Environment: real
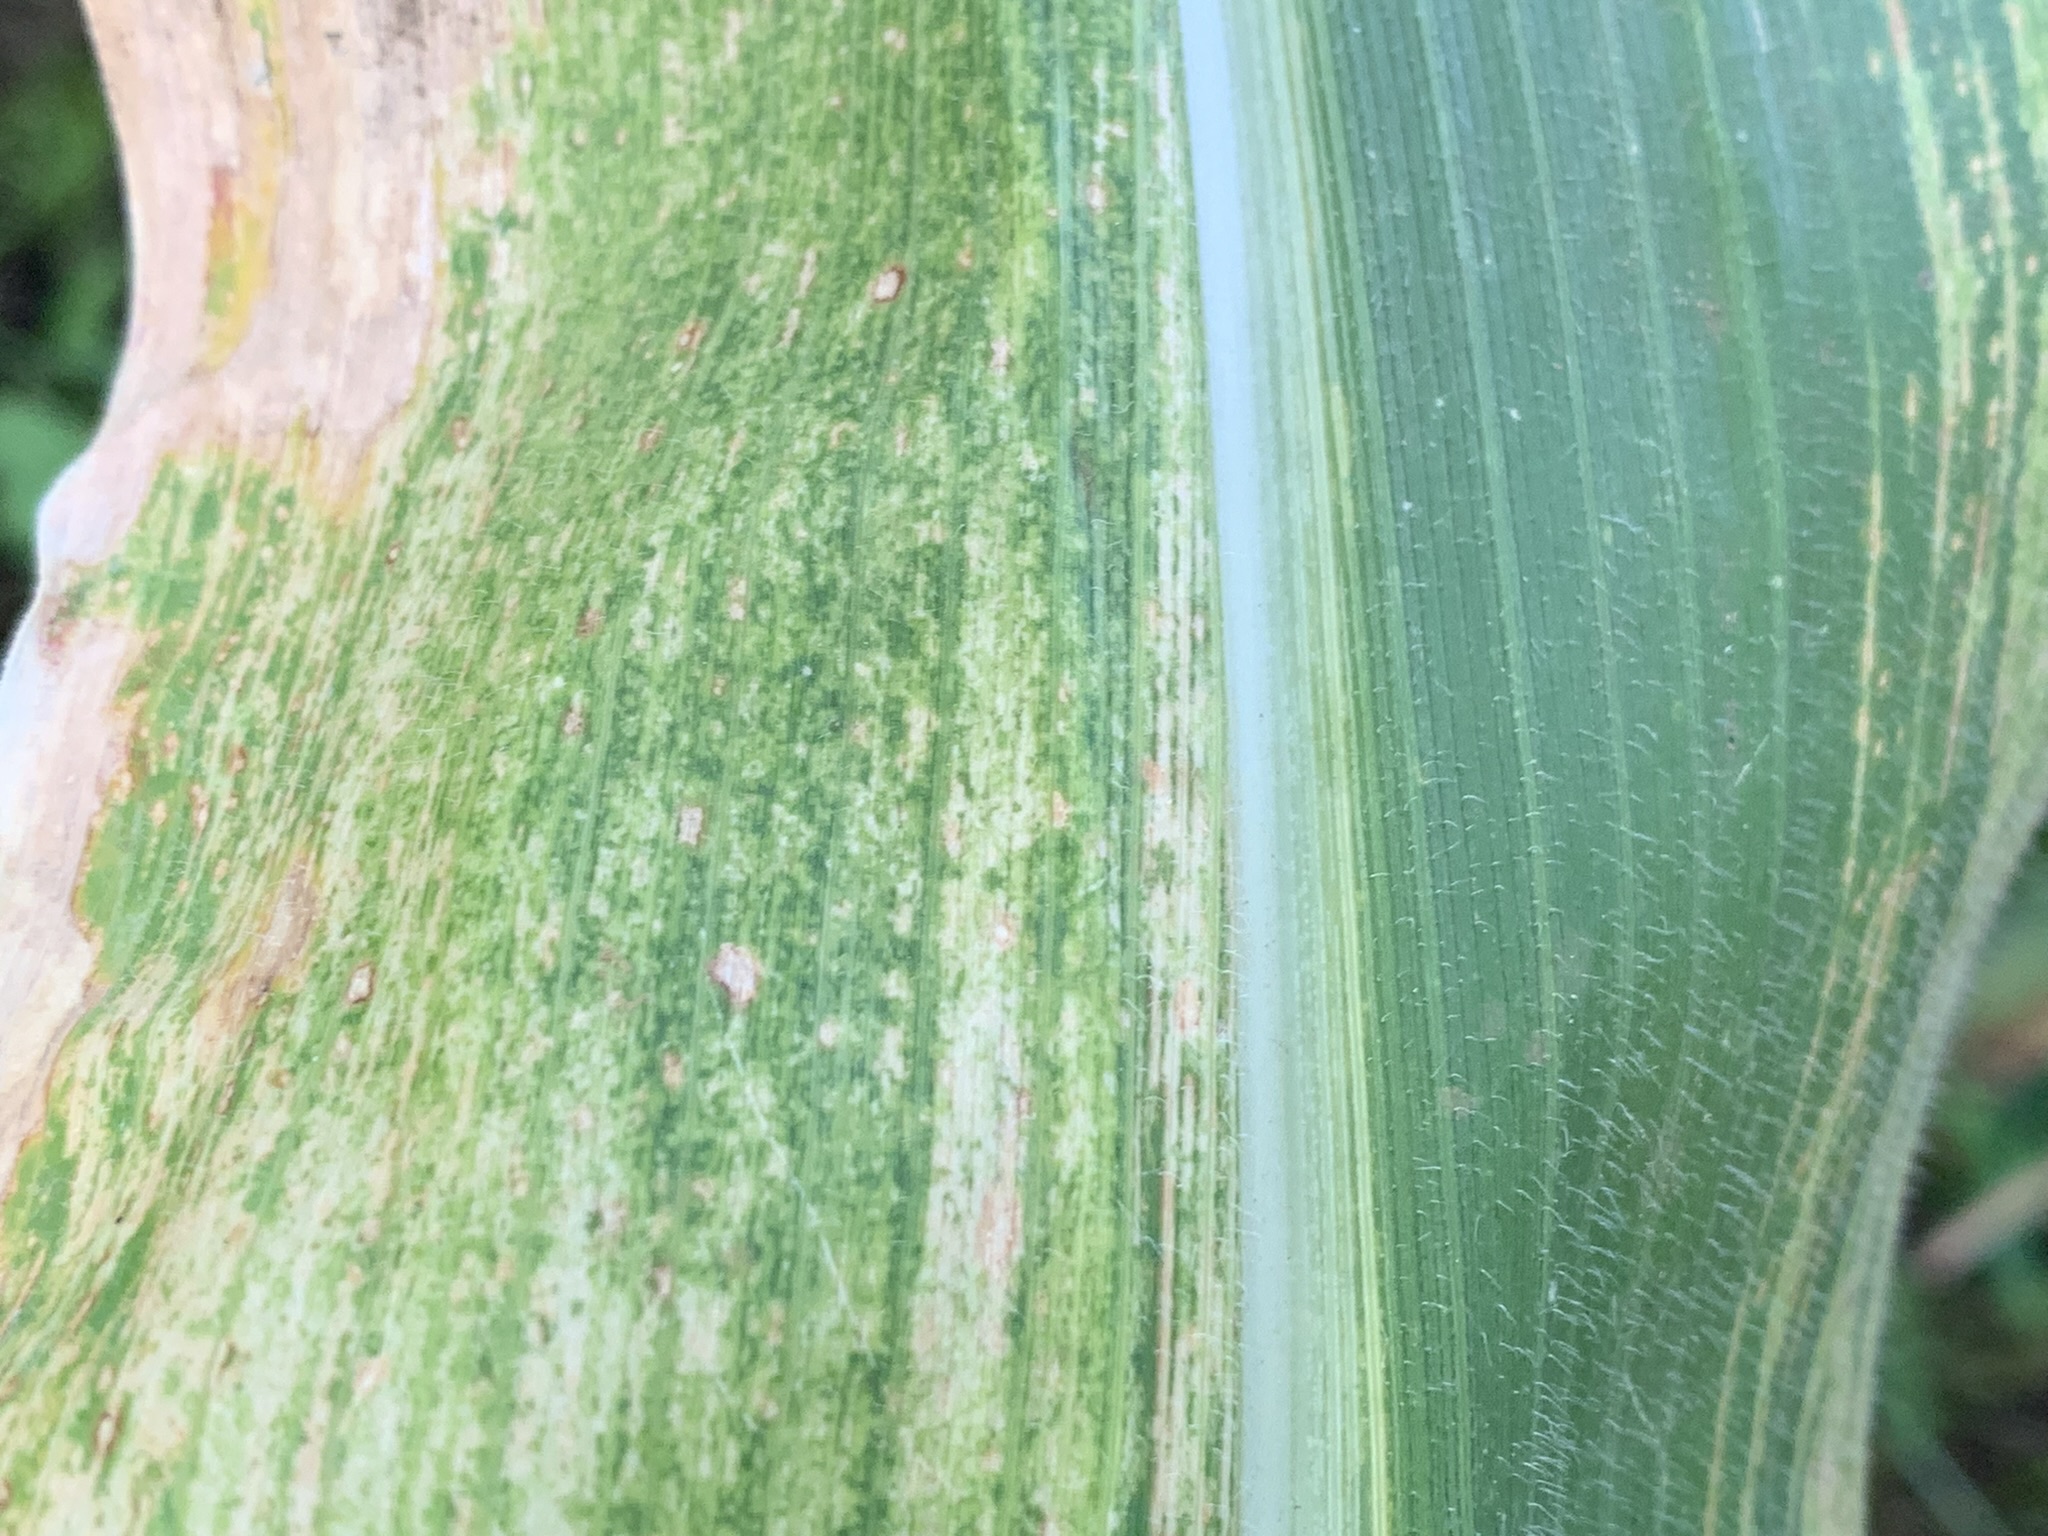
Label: lethal_necrosis